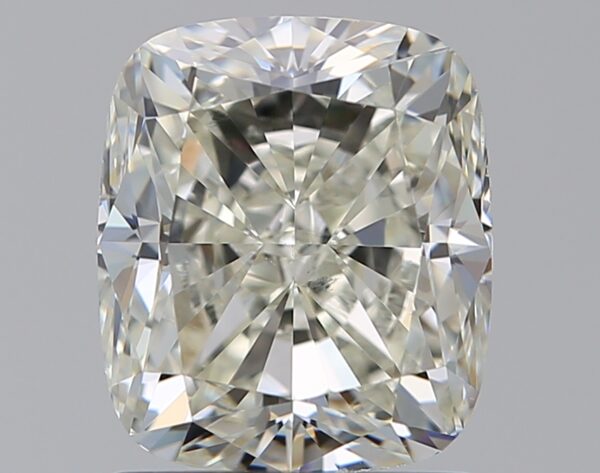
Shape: cushion
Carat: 1.5
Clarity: VS2
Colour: L
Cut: VG
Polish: EX
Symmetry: VG
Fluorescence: M
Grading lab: GIA
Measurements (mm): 6.83 x 5.9 x 4.22